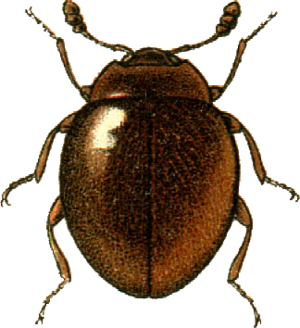
This file has been extracted from another file: Jacobs23.jpg